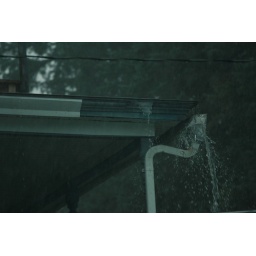
A look at rain water not finding its way down in an orderly fashion off the neighbors' roof